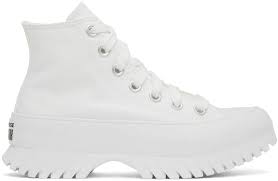
Label: Sneaker